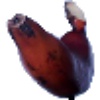
Label: red_banana